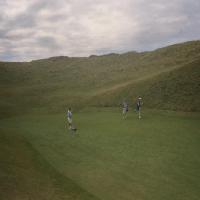
Weather: cloudy or overcast